Rino Lavelli

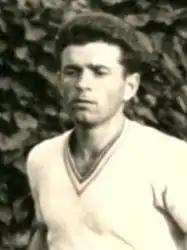
Rino Lavelli in the 1950s

Giuseppe "Rino" Lavelli (born 12 November 1928) is an Italian former long-distance runner. He competed in the marathon at the 1956 Summer Olympics.